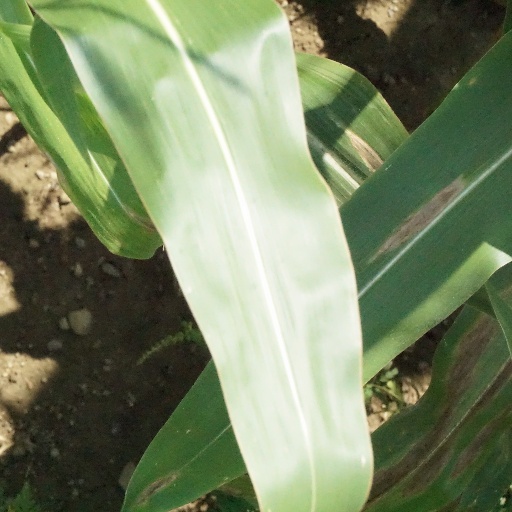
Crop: maize; corn